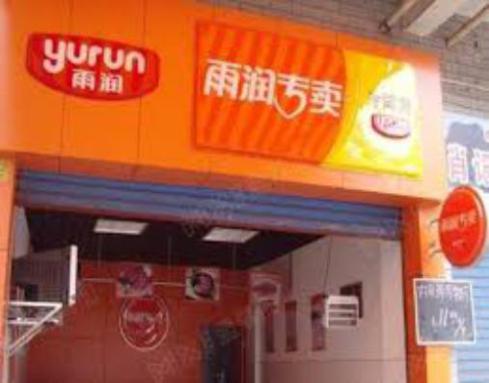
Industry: Food